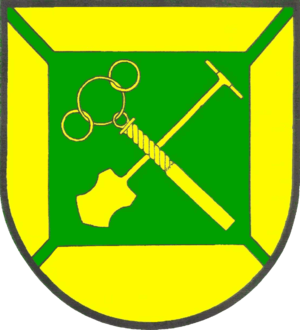
Jardelund est une commune de l'arrondissement de Schleswig-Flensbourg, Land de Schleswig-Holstein.